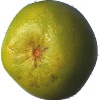
Label: pomelo_sweetie